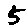
Label: 5